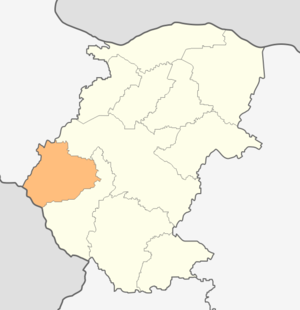
La commune de Tchiprovtsi est située dans le nord-ouest de la Bulgarie.